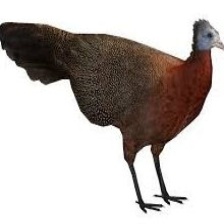
Species: GREAT ARGUS
Scientific name: ARGUSIANUS ARGU